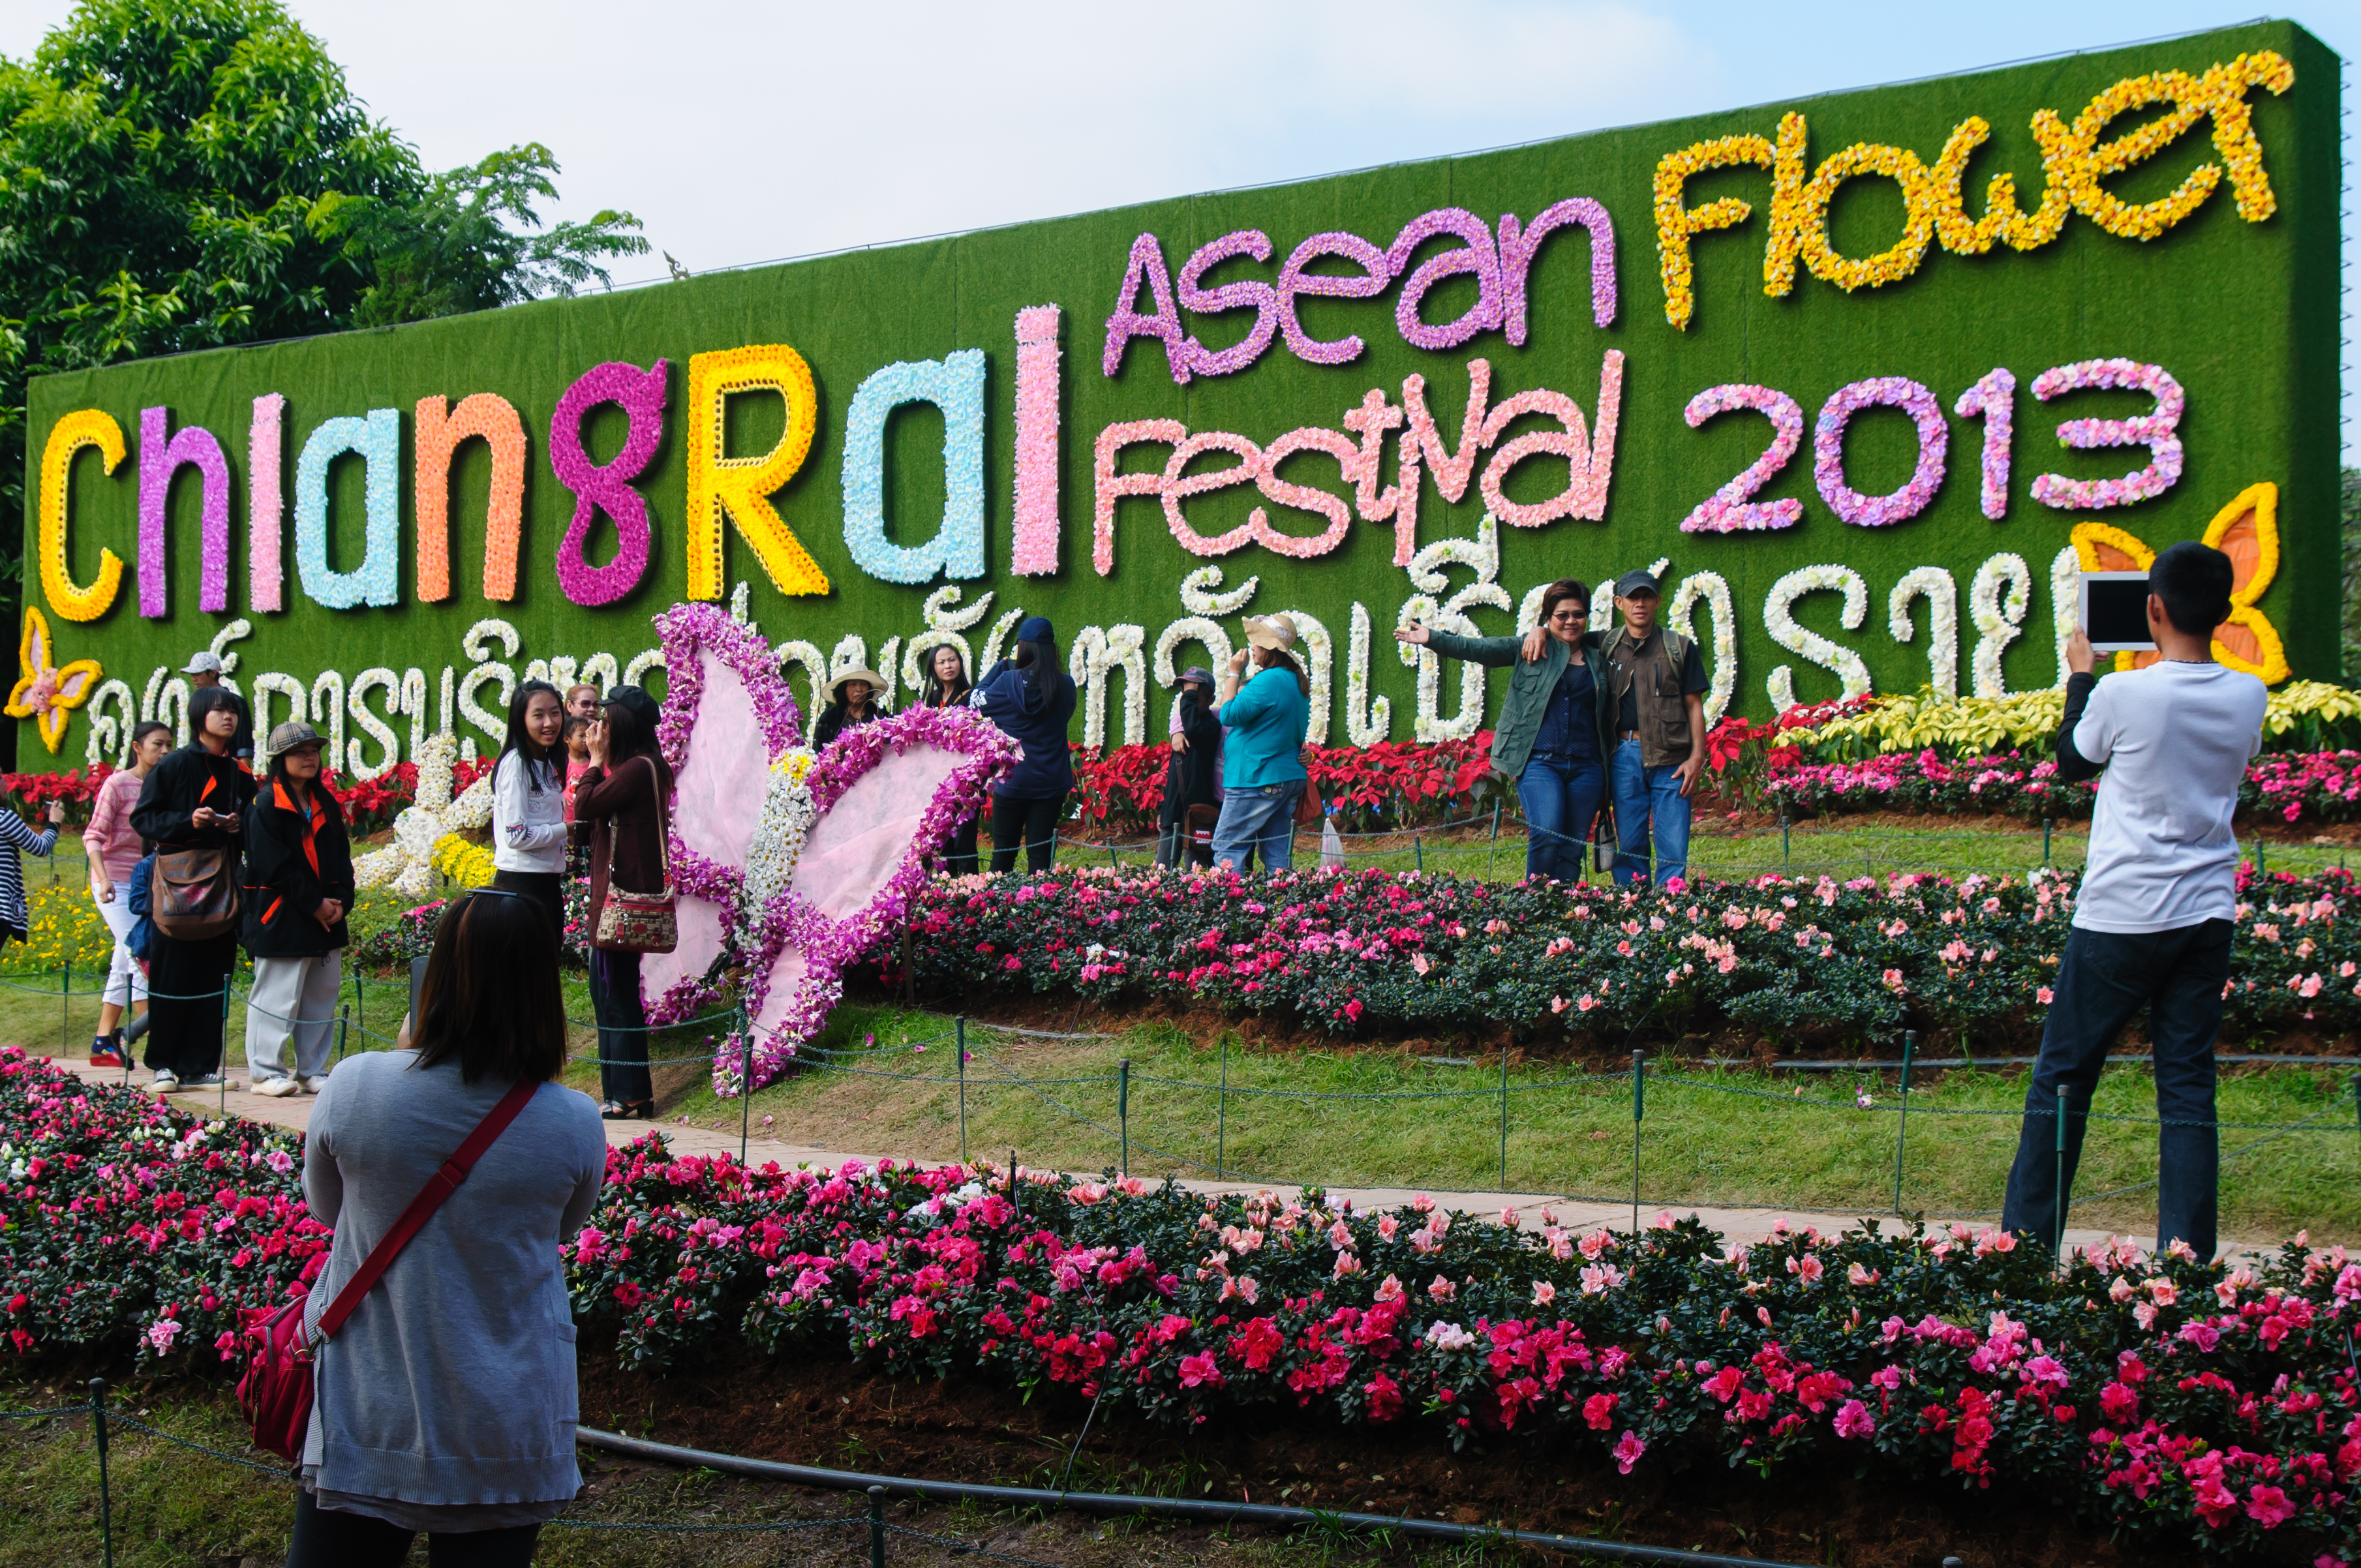
flower, crowd, community, nikon, thailand, festival, thailandia, chiangrai, mueangchiangrai